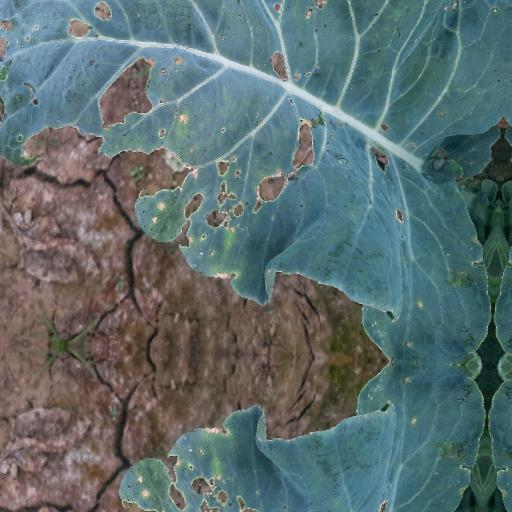
Label: Black Rot